Mrs Undercover

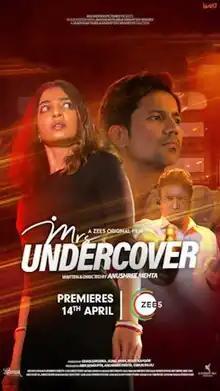
Official release poster

Mrs Undercover is a 2023 Indian Hindi-language spy comedy film directed by Anushree Mehta and produced by Abir Sengupta, Anushree Mehta, Varun Bajaj, Ishan Saksena and Sunil Shah. The film stars are Radhika Apte, Sumeet Vyas and Rajesh Sharma in key roles. The film premiered on 14 April 2023 on ZEE5 to negative reviews from critics.